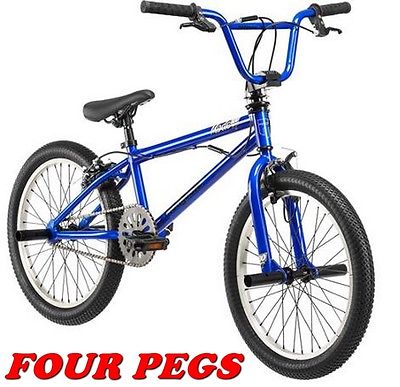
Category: bicycle